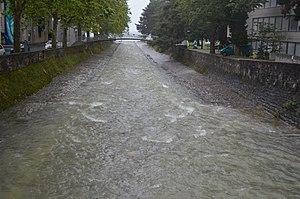
Veveyse (Vevey-Suisse) - embouchure après un orage d'été. Photo depuis le pont entre le quai de la Veveyse et le quai de l'Arabie.
Le Léman, appelé aussi lac de Genève, ou par tautologie lac Léman, est un lac d'origine glaciaire situé en Suisse et en France ; par sa superficie, c'est le plus grand lac alpin et subalpin d'Europe.
La Veveyse est une rivière de Suisse, affluent du Rhône et confluant dans le lac Léman à Vevey.